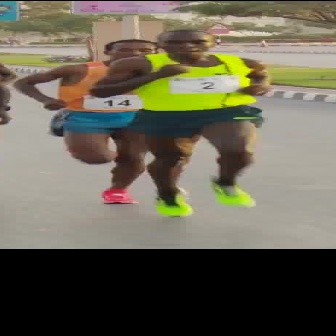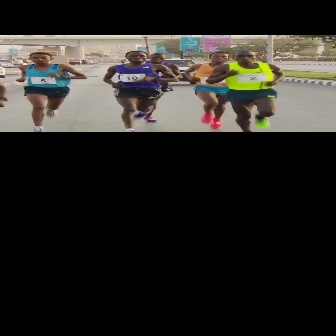
  Please identify the target specified by the bounding box [85,29,275,219] in the first image and locate it in the second image. Return the coordinates in [x_min,y_min,x_max,y_max] format.
Answer: [204,50,286,132]